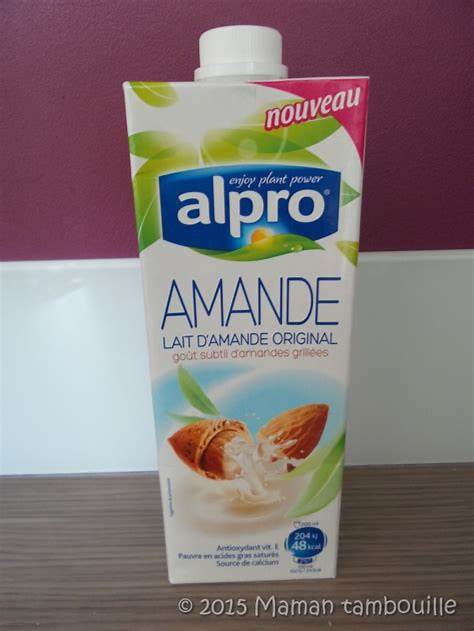
Waste category: cardboard